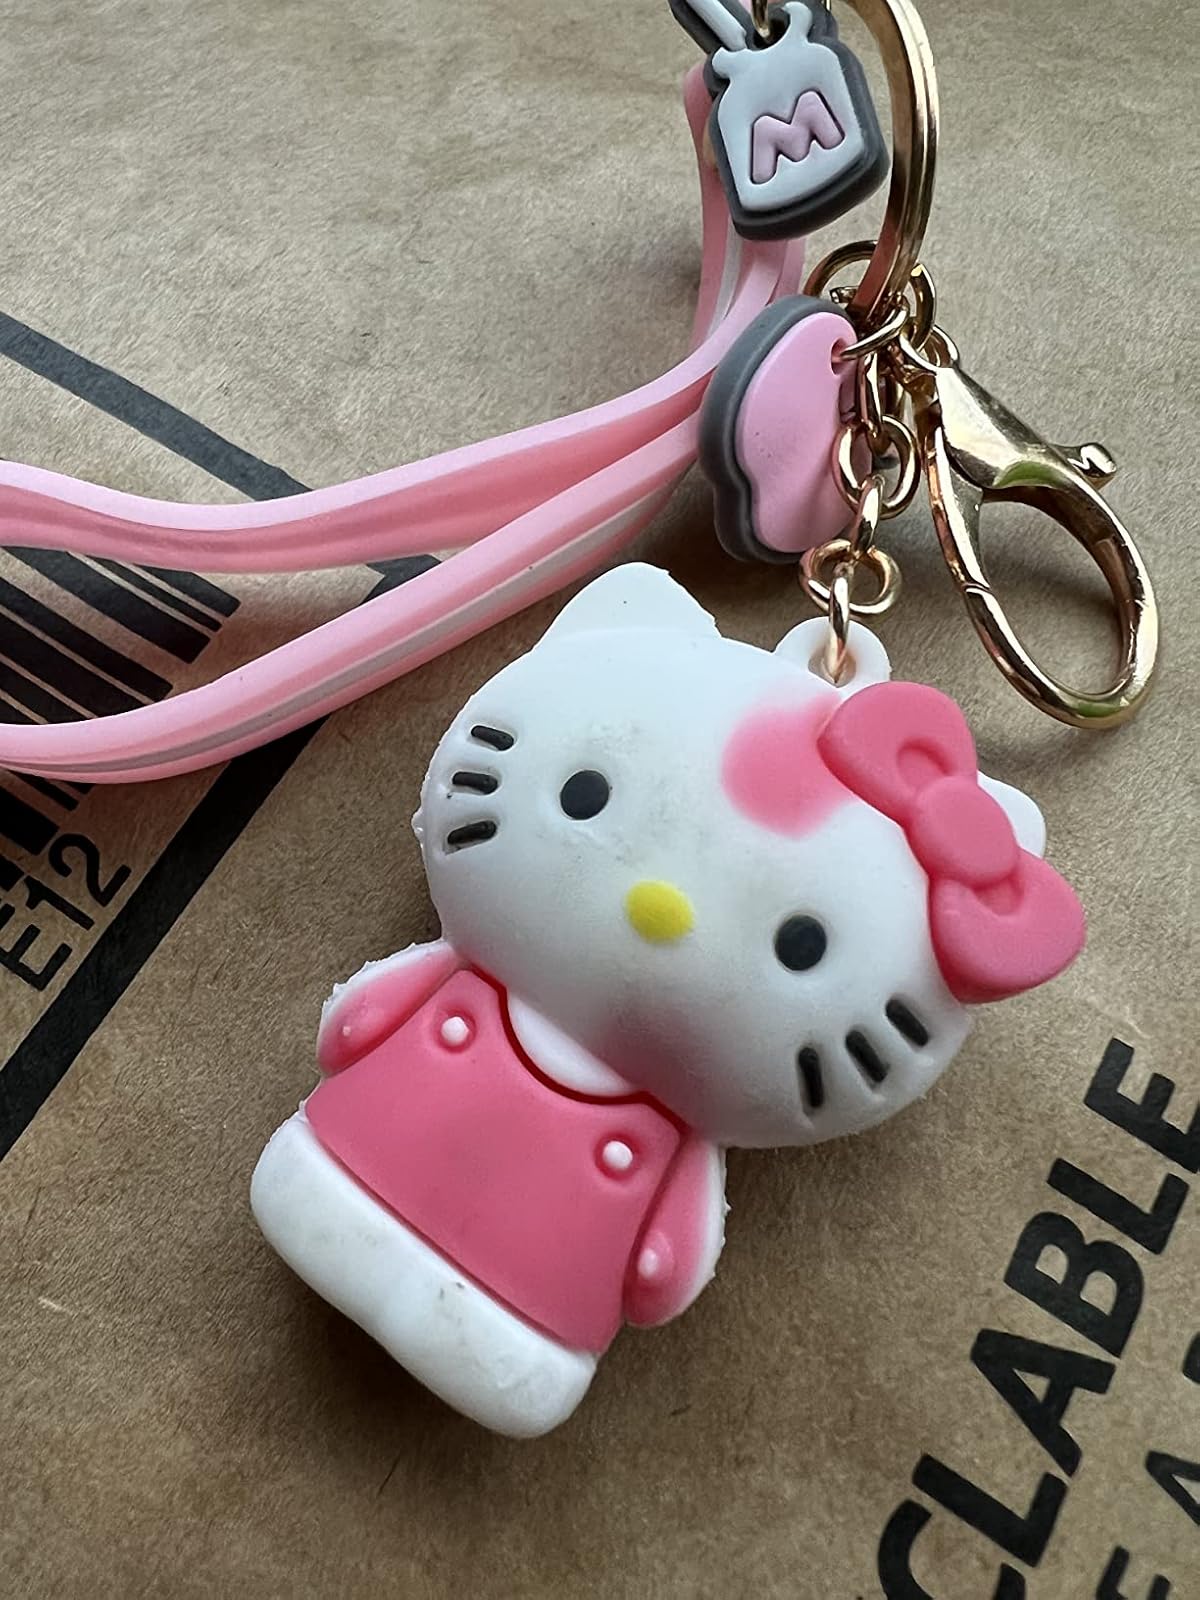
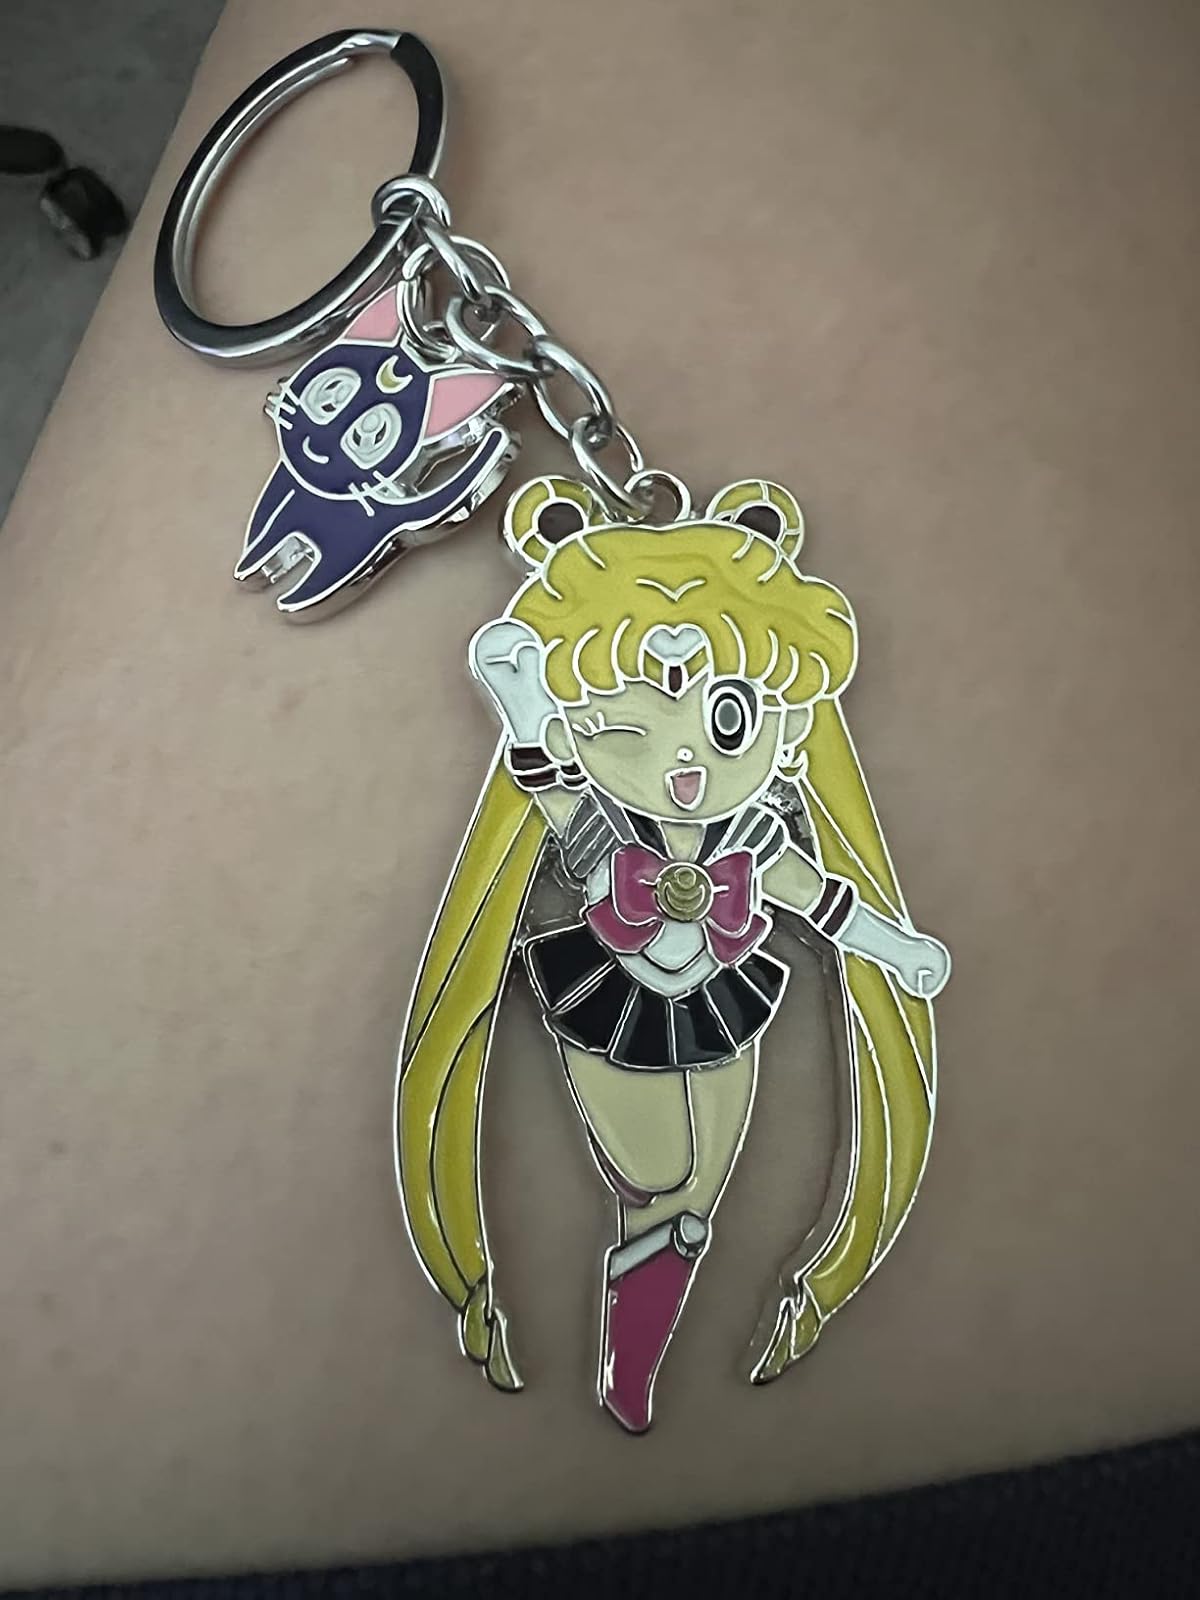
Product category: accessories_keychain
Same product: no